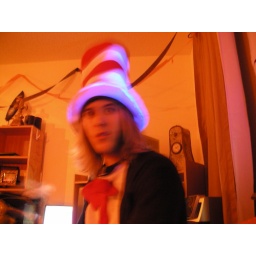
crazy cat in the hat